History of Otago

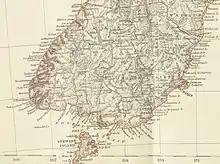
Otago Province (1852–1876) originally was all of New Zealand south of the Waitaki River.

Due to the gold rush by 1870 one quarter of New Zealanders lived in Otago and one third of exports came from there. In 1881 Dunedin was New Zealand's largest urban centre. The gold mining population with many new Irish and English immigrants shifted the province away from Scottish dominance. The Long Depression was a worldwide economic recession, beginning in 1873 and running either through the spring of 1879, or 1896, depending on the metrics used. In Otago this came soon after the end of the Gold Rush, however by 1882 pastoralism and the associated frozen-meat industry was able to send refrigerated loads to Britain. This lessened the effect of the depression and allowed for continued economic growth in Otago.